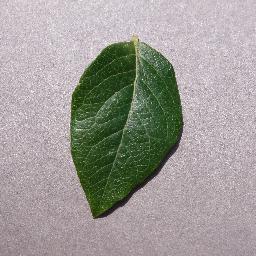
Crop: blueberry
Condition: healthy